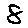
Label: 8